Colin Mackenzie

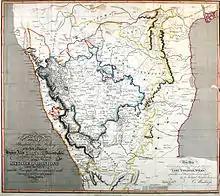
Mackenzie's map of southern India (1808)

In 1799, Mackenzie was part of the British force in the Battle of Seringapatam, where Tipu Sultan, Maharaja of Mysore was defeated. After the defeat of Tipu, he led the Mysore survey between 1799 and 1810 and one of the aims was to establish the boundaries of the state as well as the territories ceded by the Nizam. The survey consisted of interpreters, a team of draftsmen and illustrators who collected material on the natural history, geography, architecture, history, customs, and folk tales of the region.